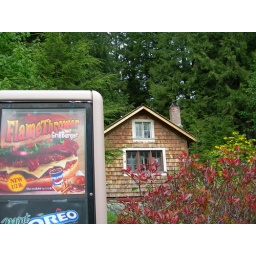
we thought that the house with mannequins in the window behind the dairy queen drive-thru was an oddity.